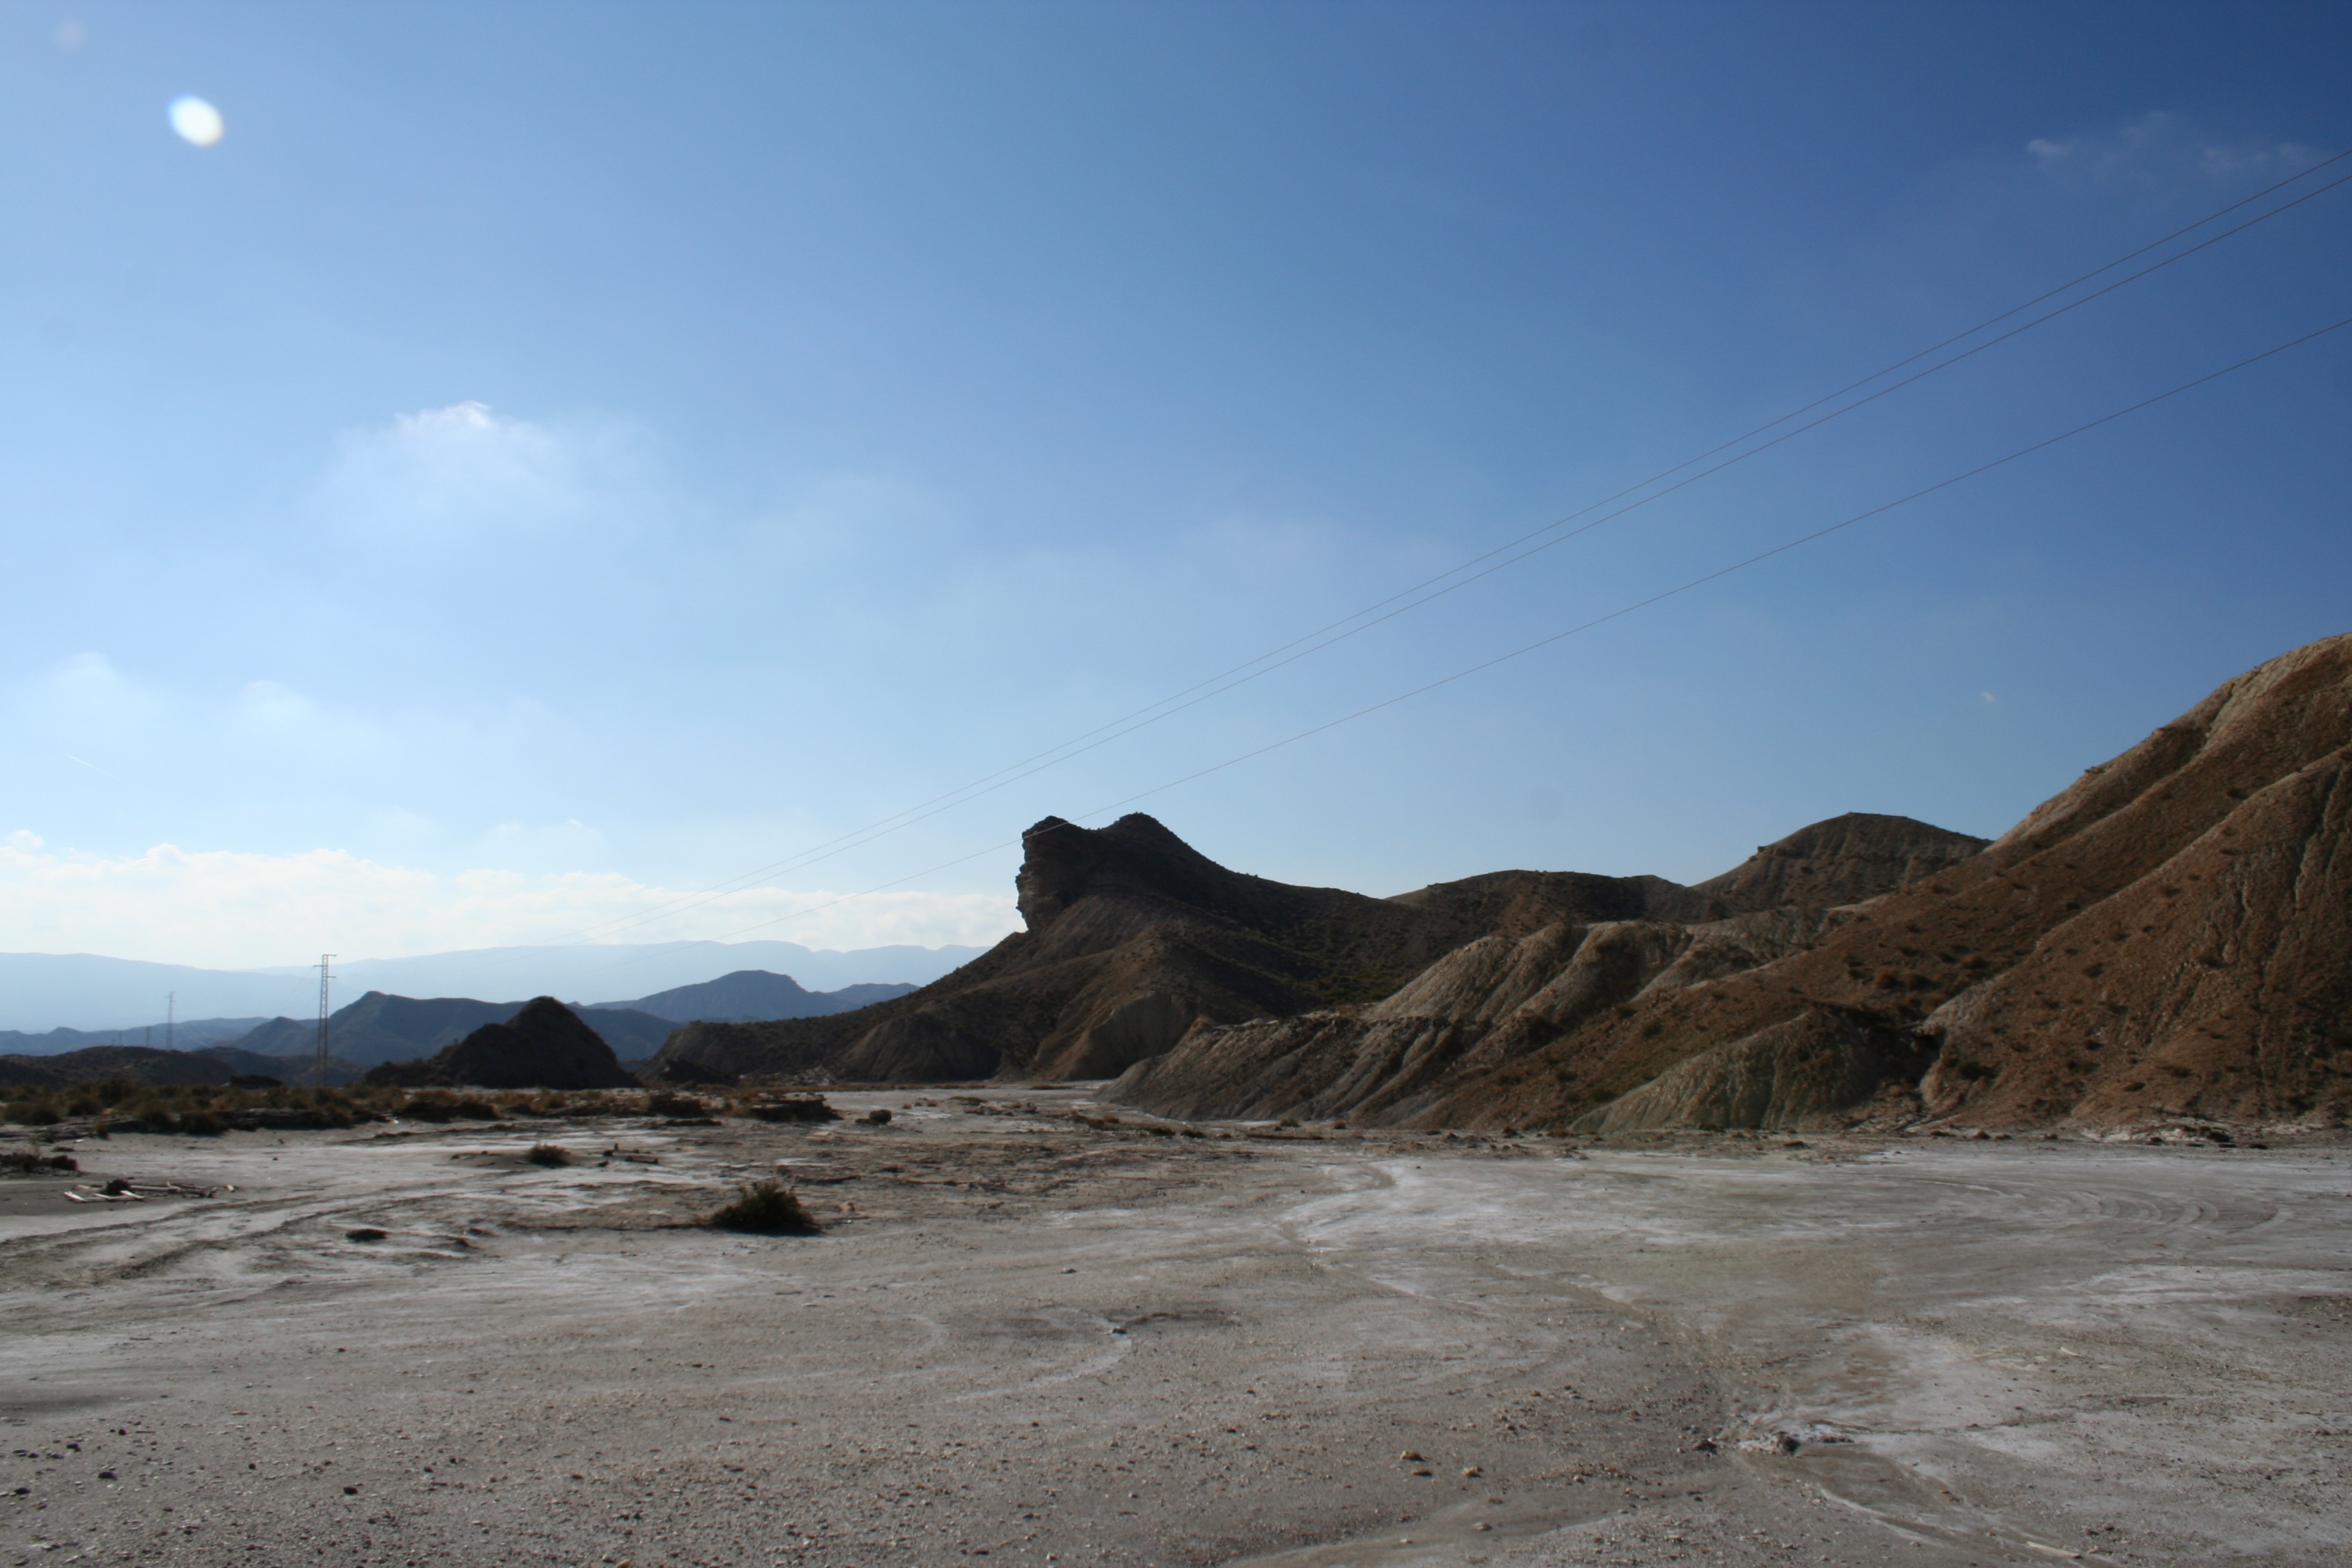
landscape, sea, coast, sand, rock, mountain, arid, desert, valley, land, panorama, dry, mast, telephone, aerial, blue sky, desert landscape, pylon, sunny, spain, geology, badlands, plateau, wires, andalusia, geological, volcanic, wadi, telegraph, landform, natural environment, geographical feature, aeolian landform, mountainous landforms